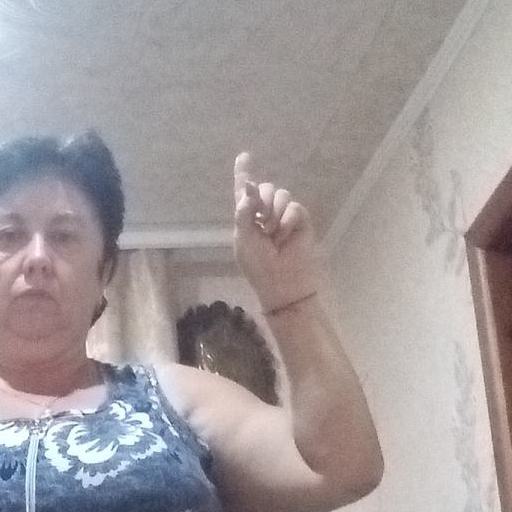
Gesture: one